Lluís Carreras

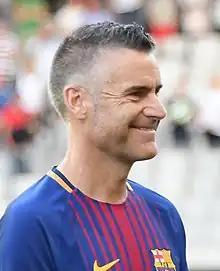
Carreras in 2018

Lluís Carreras Ferrer (born 24 September 1972) is a Spanish retired footballer who played mostly as a left-back but also as a defensive midfielder, currently a manager.